Jason Dufner

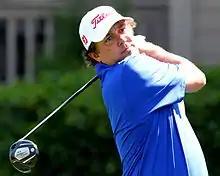
Dufner in 2012

Dufner continued his good form in 2012 by sharing the 36-hole lead at the Masters, but faded on the weekend to finish T24. Three weeks later at the Zurich Classic of New Orleans, Dufner won for the first time on the PGA Tour in his 164th start when he defeated Ernie Els on the second hole of a sudden death playoff. He entered the final round with a two stroke advantage and shot a 70 to finish at 19 under par, a tournament total record, which Els also equalled. At the first playoff hole, the 18th, Els had a chance to clinch victory with a six-foot putt, but pushed it out to the right. Replaying the 18th again, Dufner found the green in two and when Els couldn't get up and down from 100 yards short of the green, Dufner sealed the win with a two putt. Dufner moved into the world's top 20 as a result of his first victory.